Romain Girouille

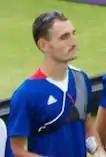
Romain Girouille

Romain Girouille (born 26 April 1988 in Saint-Doulchard) is a French archer.